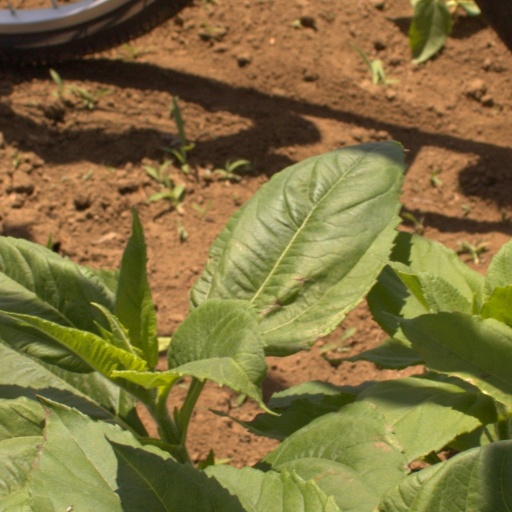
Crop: Jerusalem artichoke